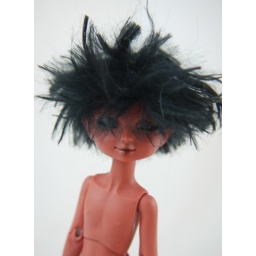
red bracken boy in Marsh Pants